María Daniela y su Sonido Lasser

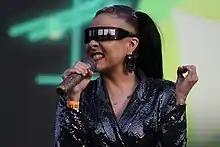
Maria Daniela y su Sonido Lasser on concert in 2018.

María Daniela y su Sonido Lasser is a Mexican electronic group. It consists of the electronic musician Emilio Acevedo and the singer María Daniela Azpiazu. They are one of the most popular projects of the well-known Mexican electronic label Nuevos Ricos.